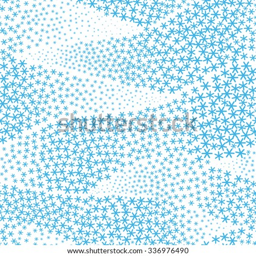
seamless pattern with blue snow flakes on a white background